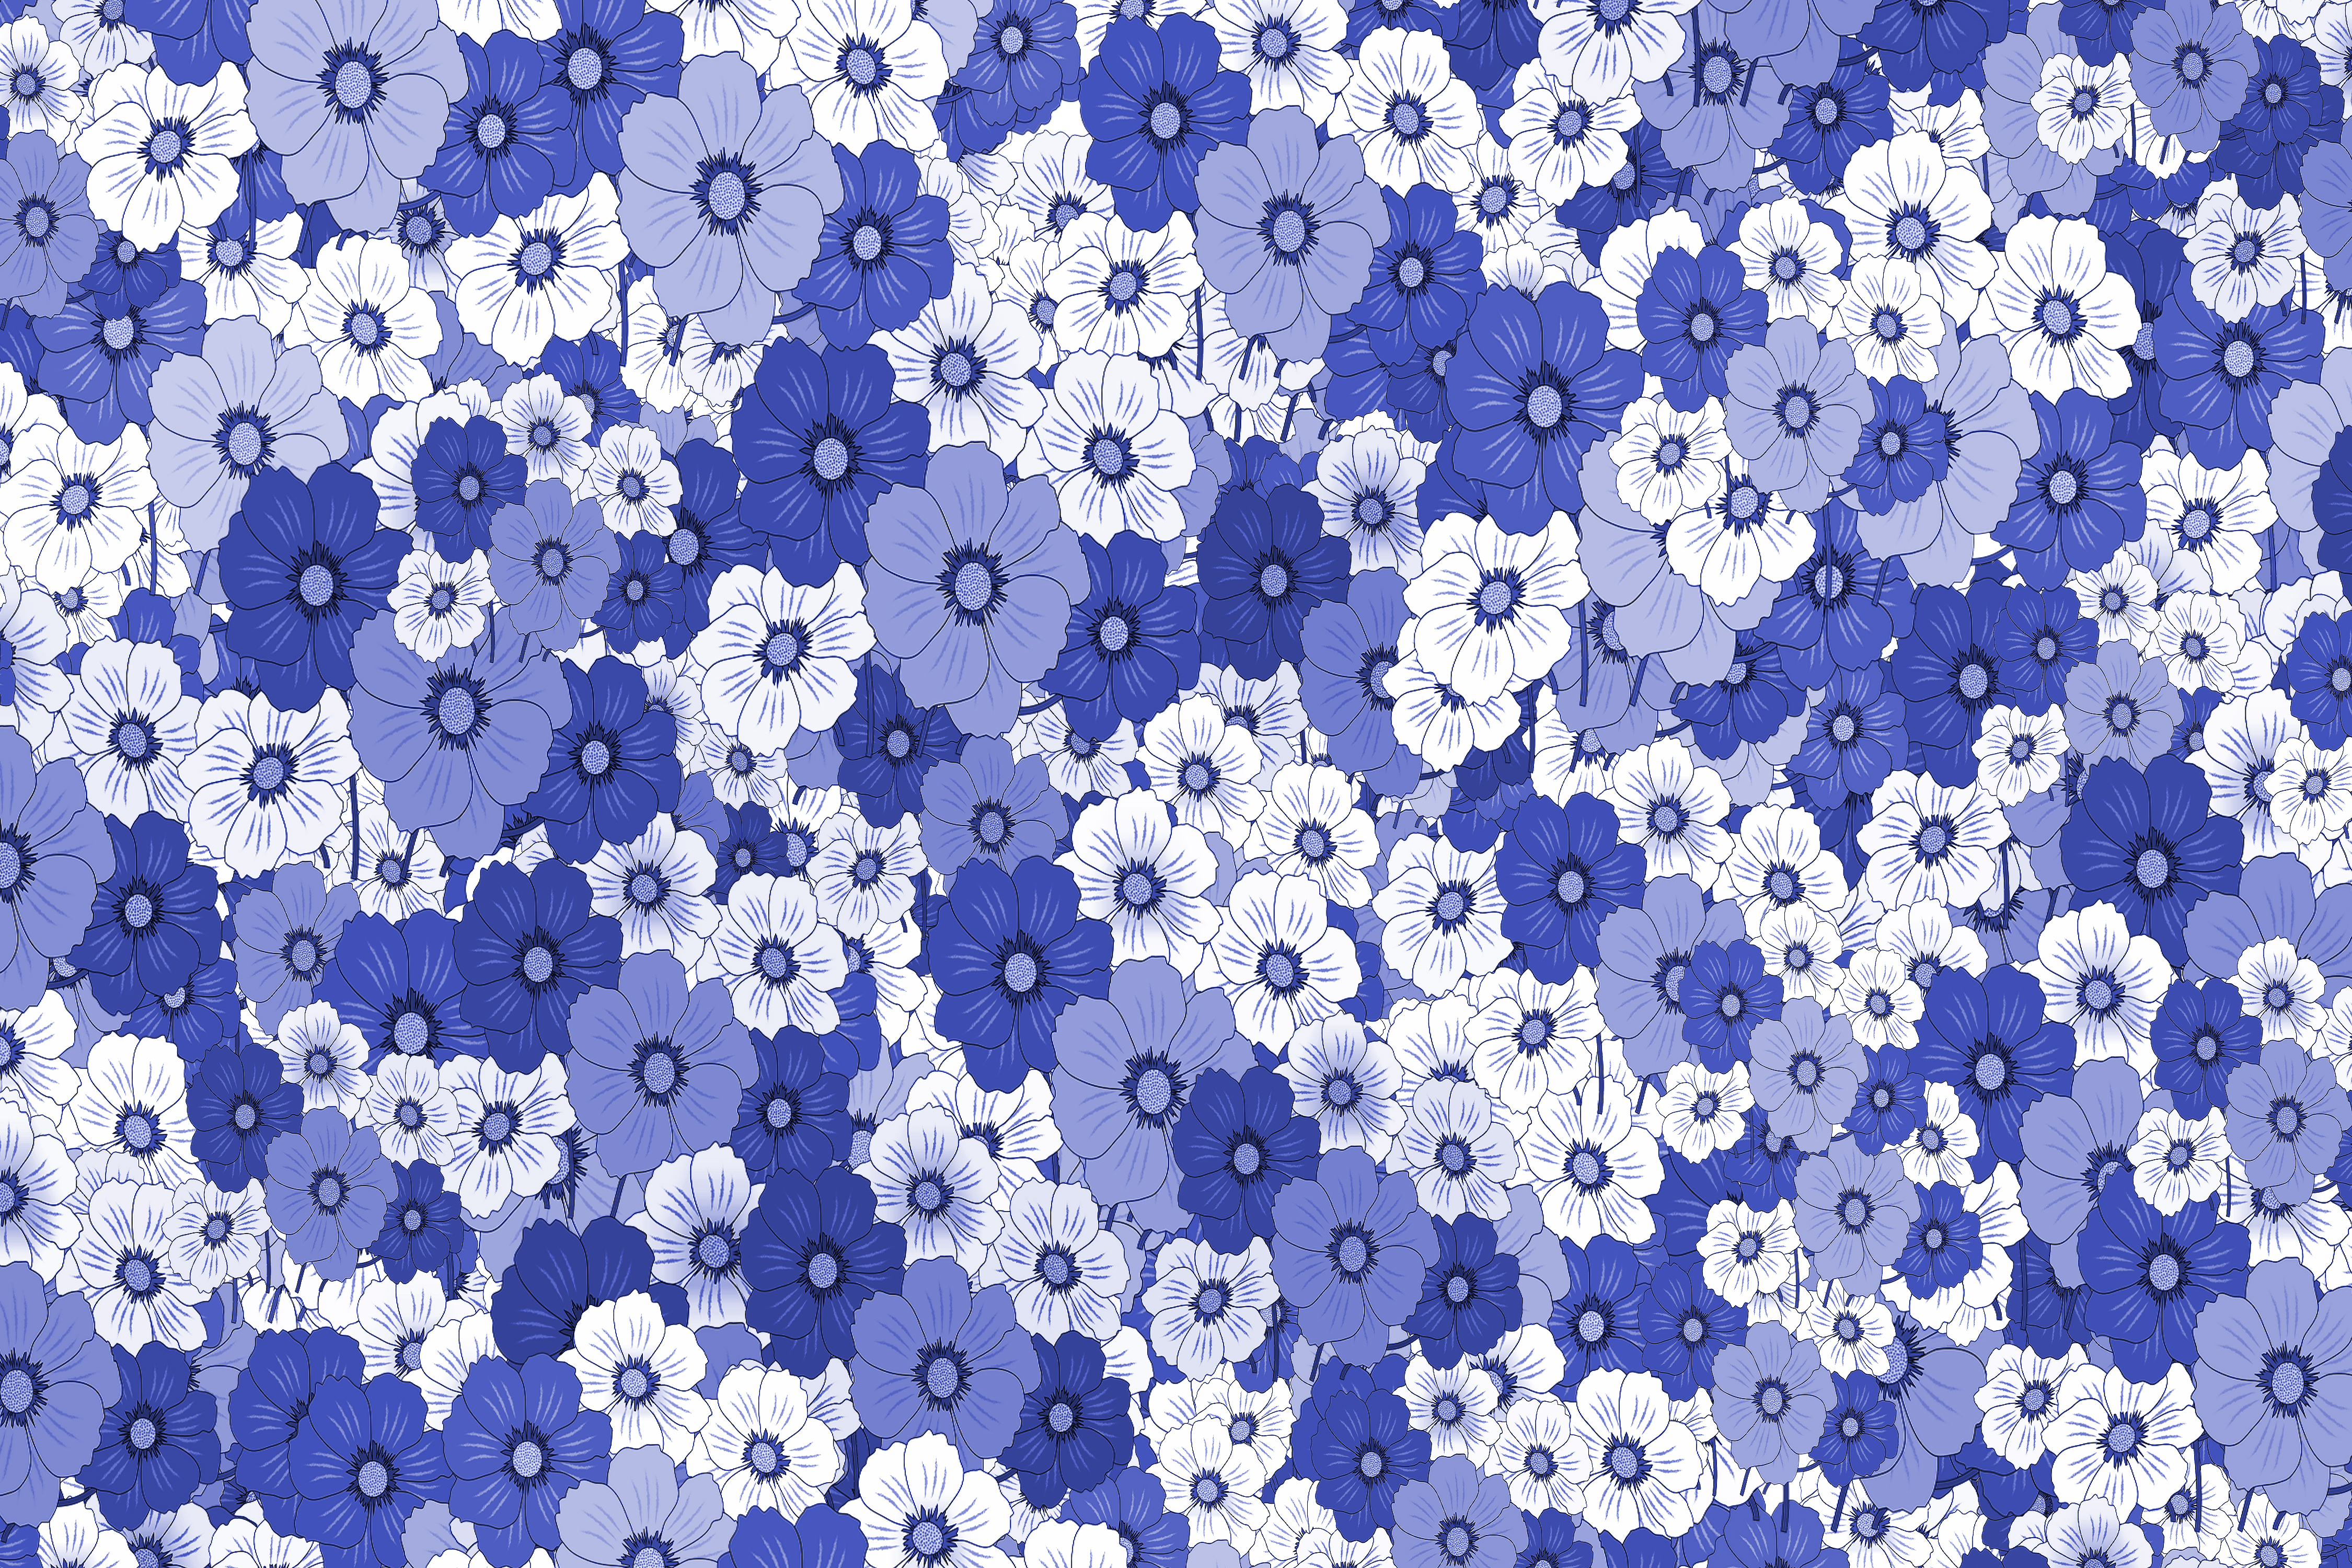
texture, backgrounds, pattern, decorating, rose, bright, flower, color, wallpaper, blue, purple, lilac, violet, sky, design